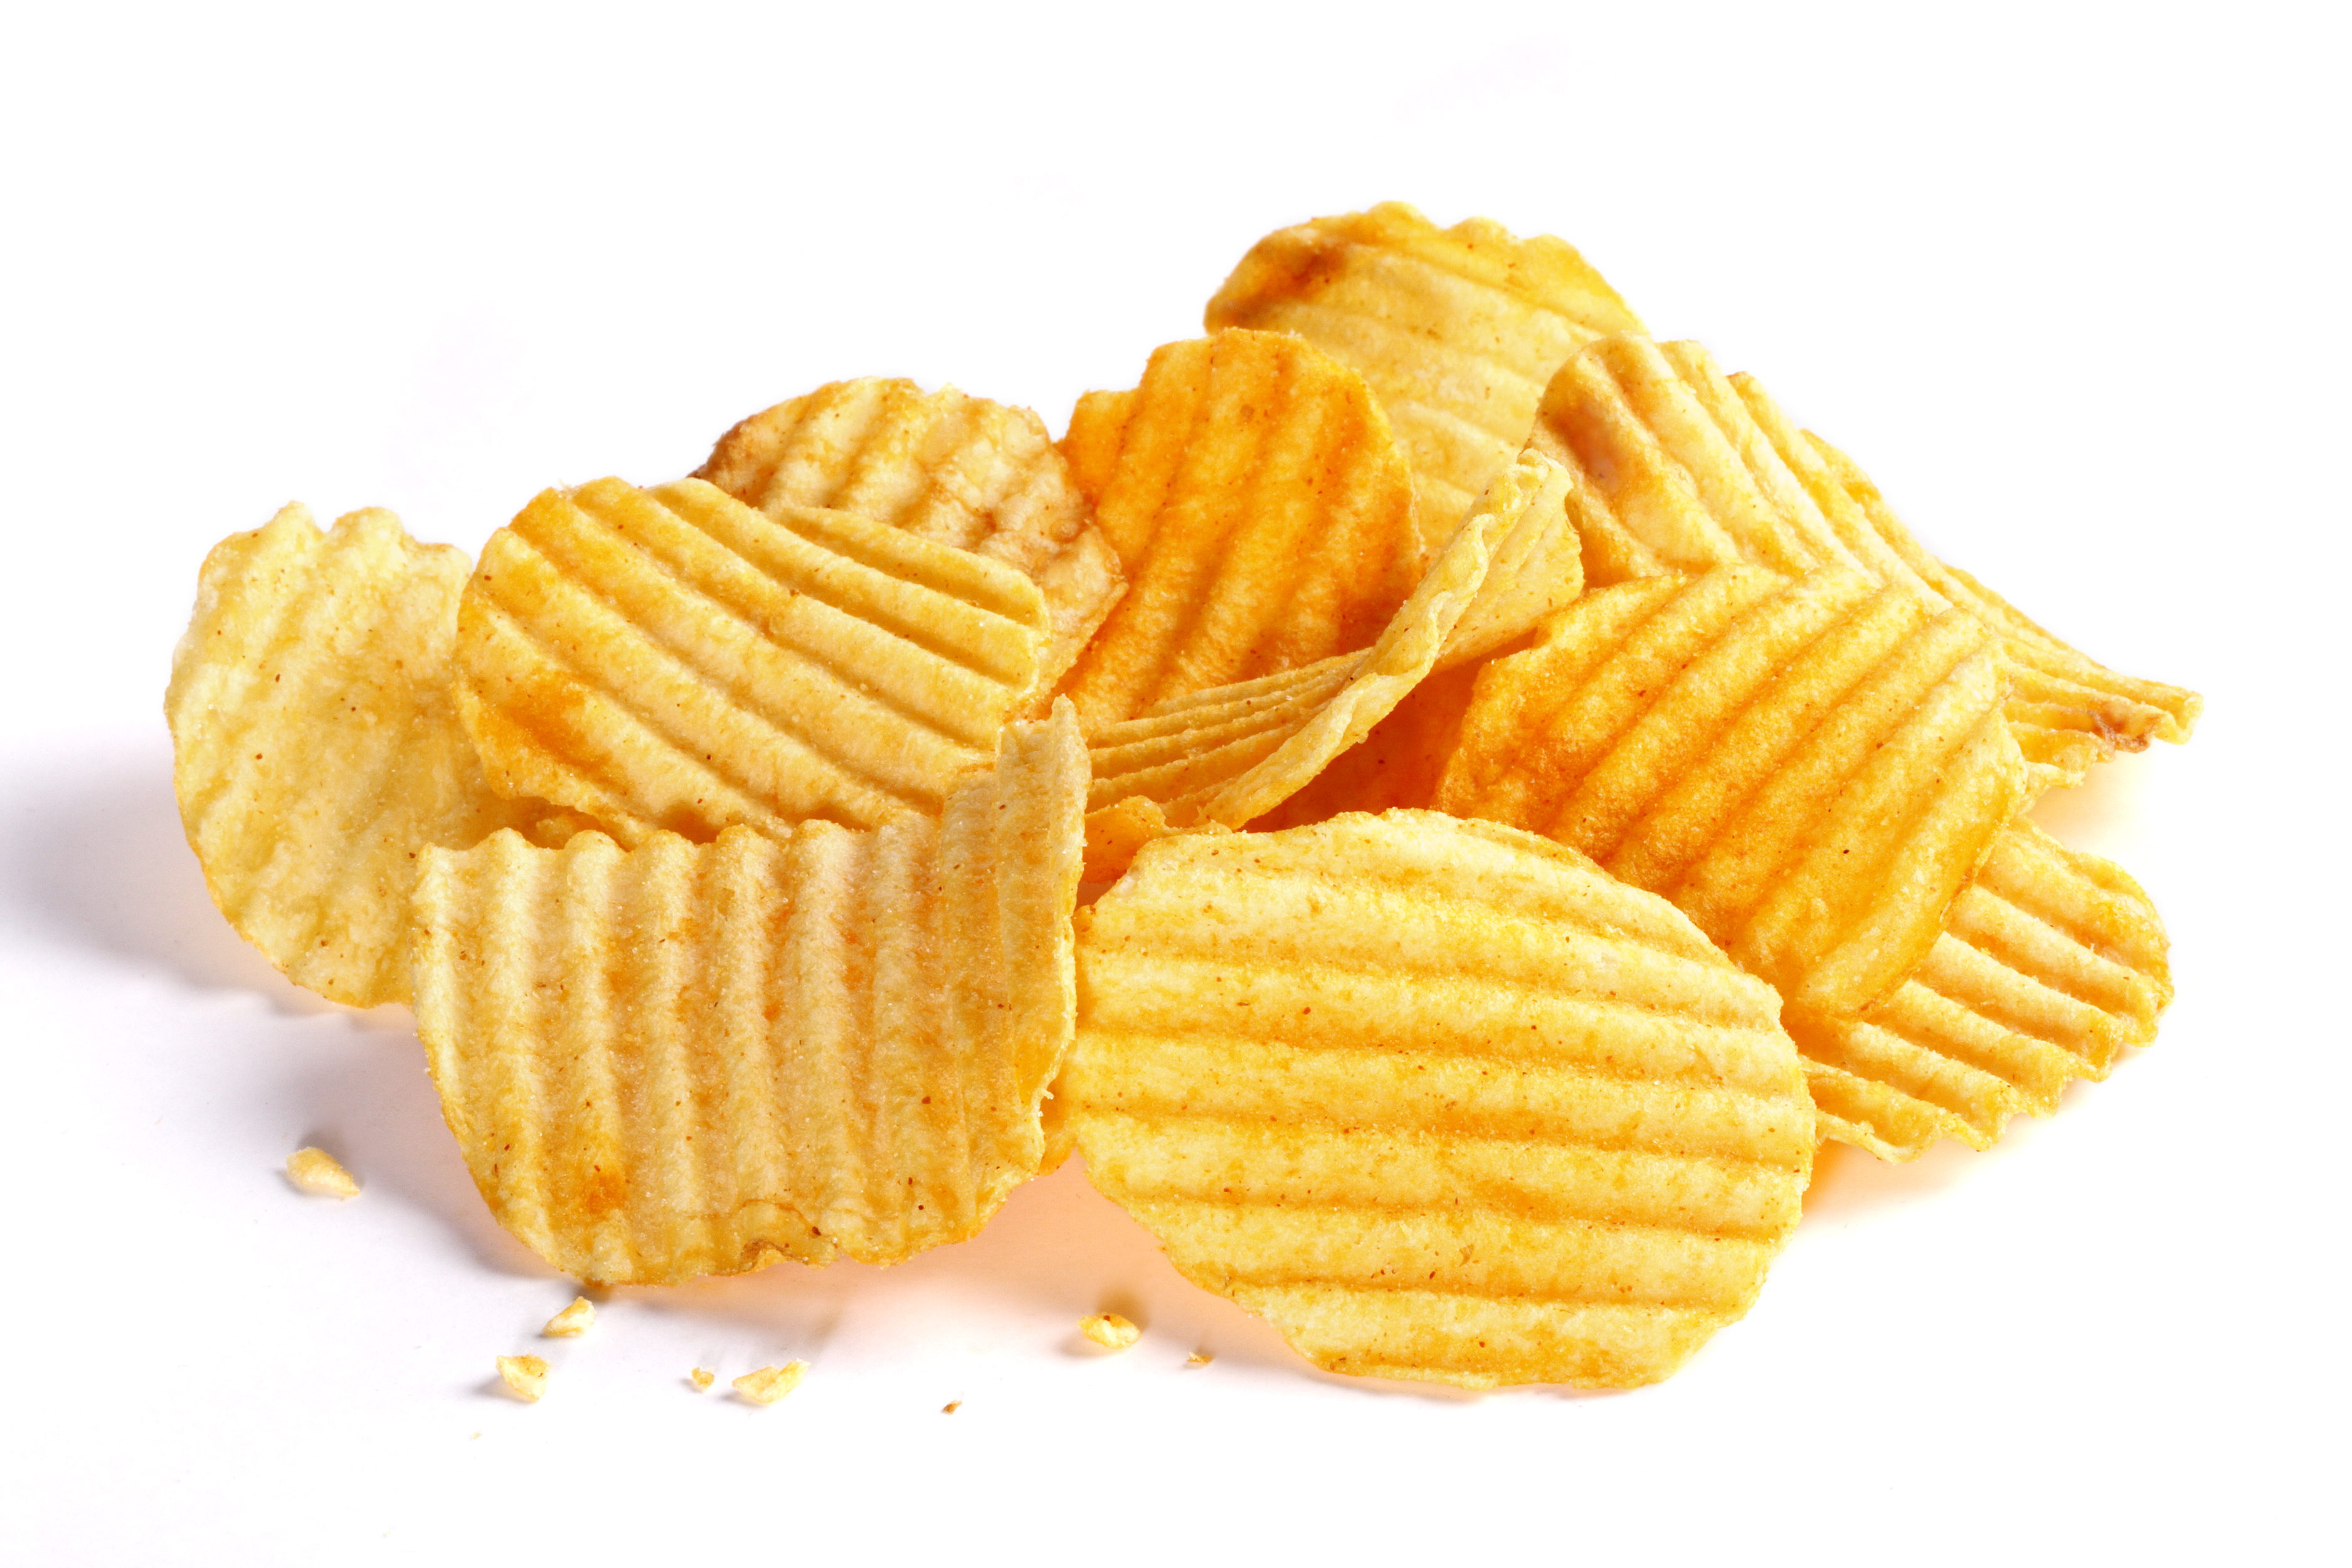
food, junk food, potato chip, cuisine, dish, snack, side dish, french fries, produce, ingredient, fast food, fried food